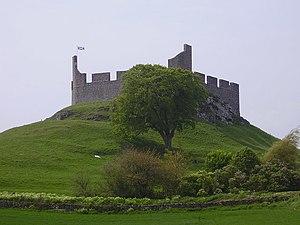
Le clan Home est un clan Écossais. Le clan était très puissant au Moyen Âge et dominait l'est des Scottish Borders. Huit des Gardiens des Marches furent des membres de ce clan.